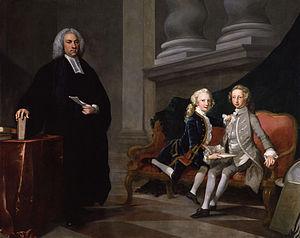
Francis Ayscough fut tuteur de George III et greffier du placard de son père Frédéric de Galles, puis doyen de la cathédrale de Bristol.